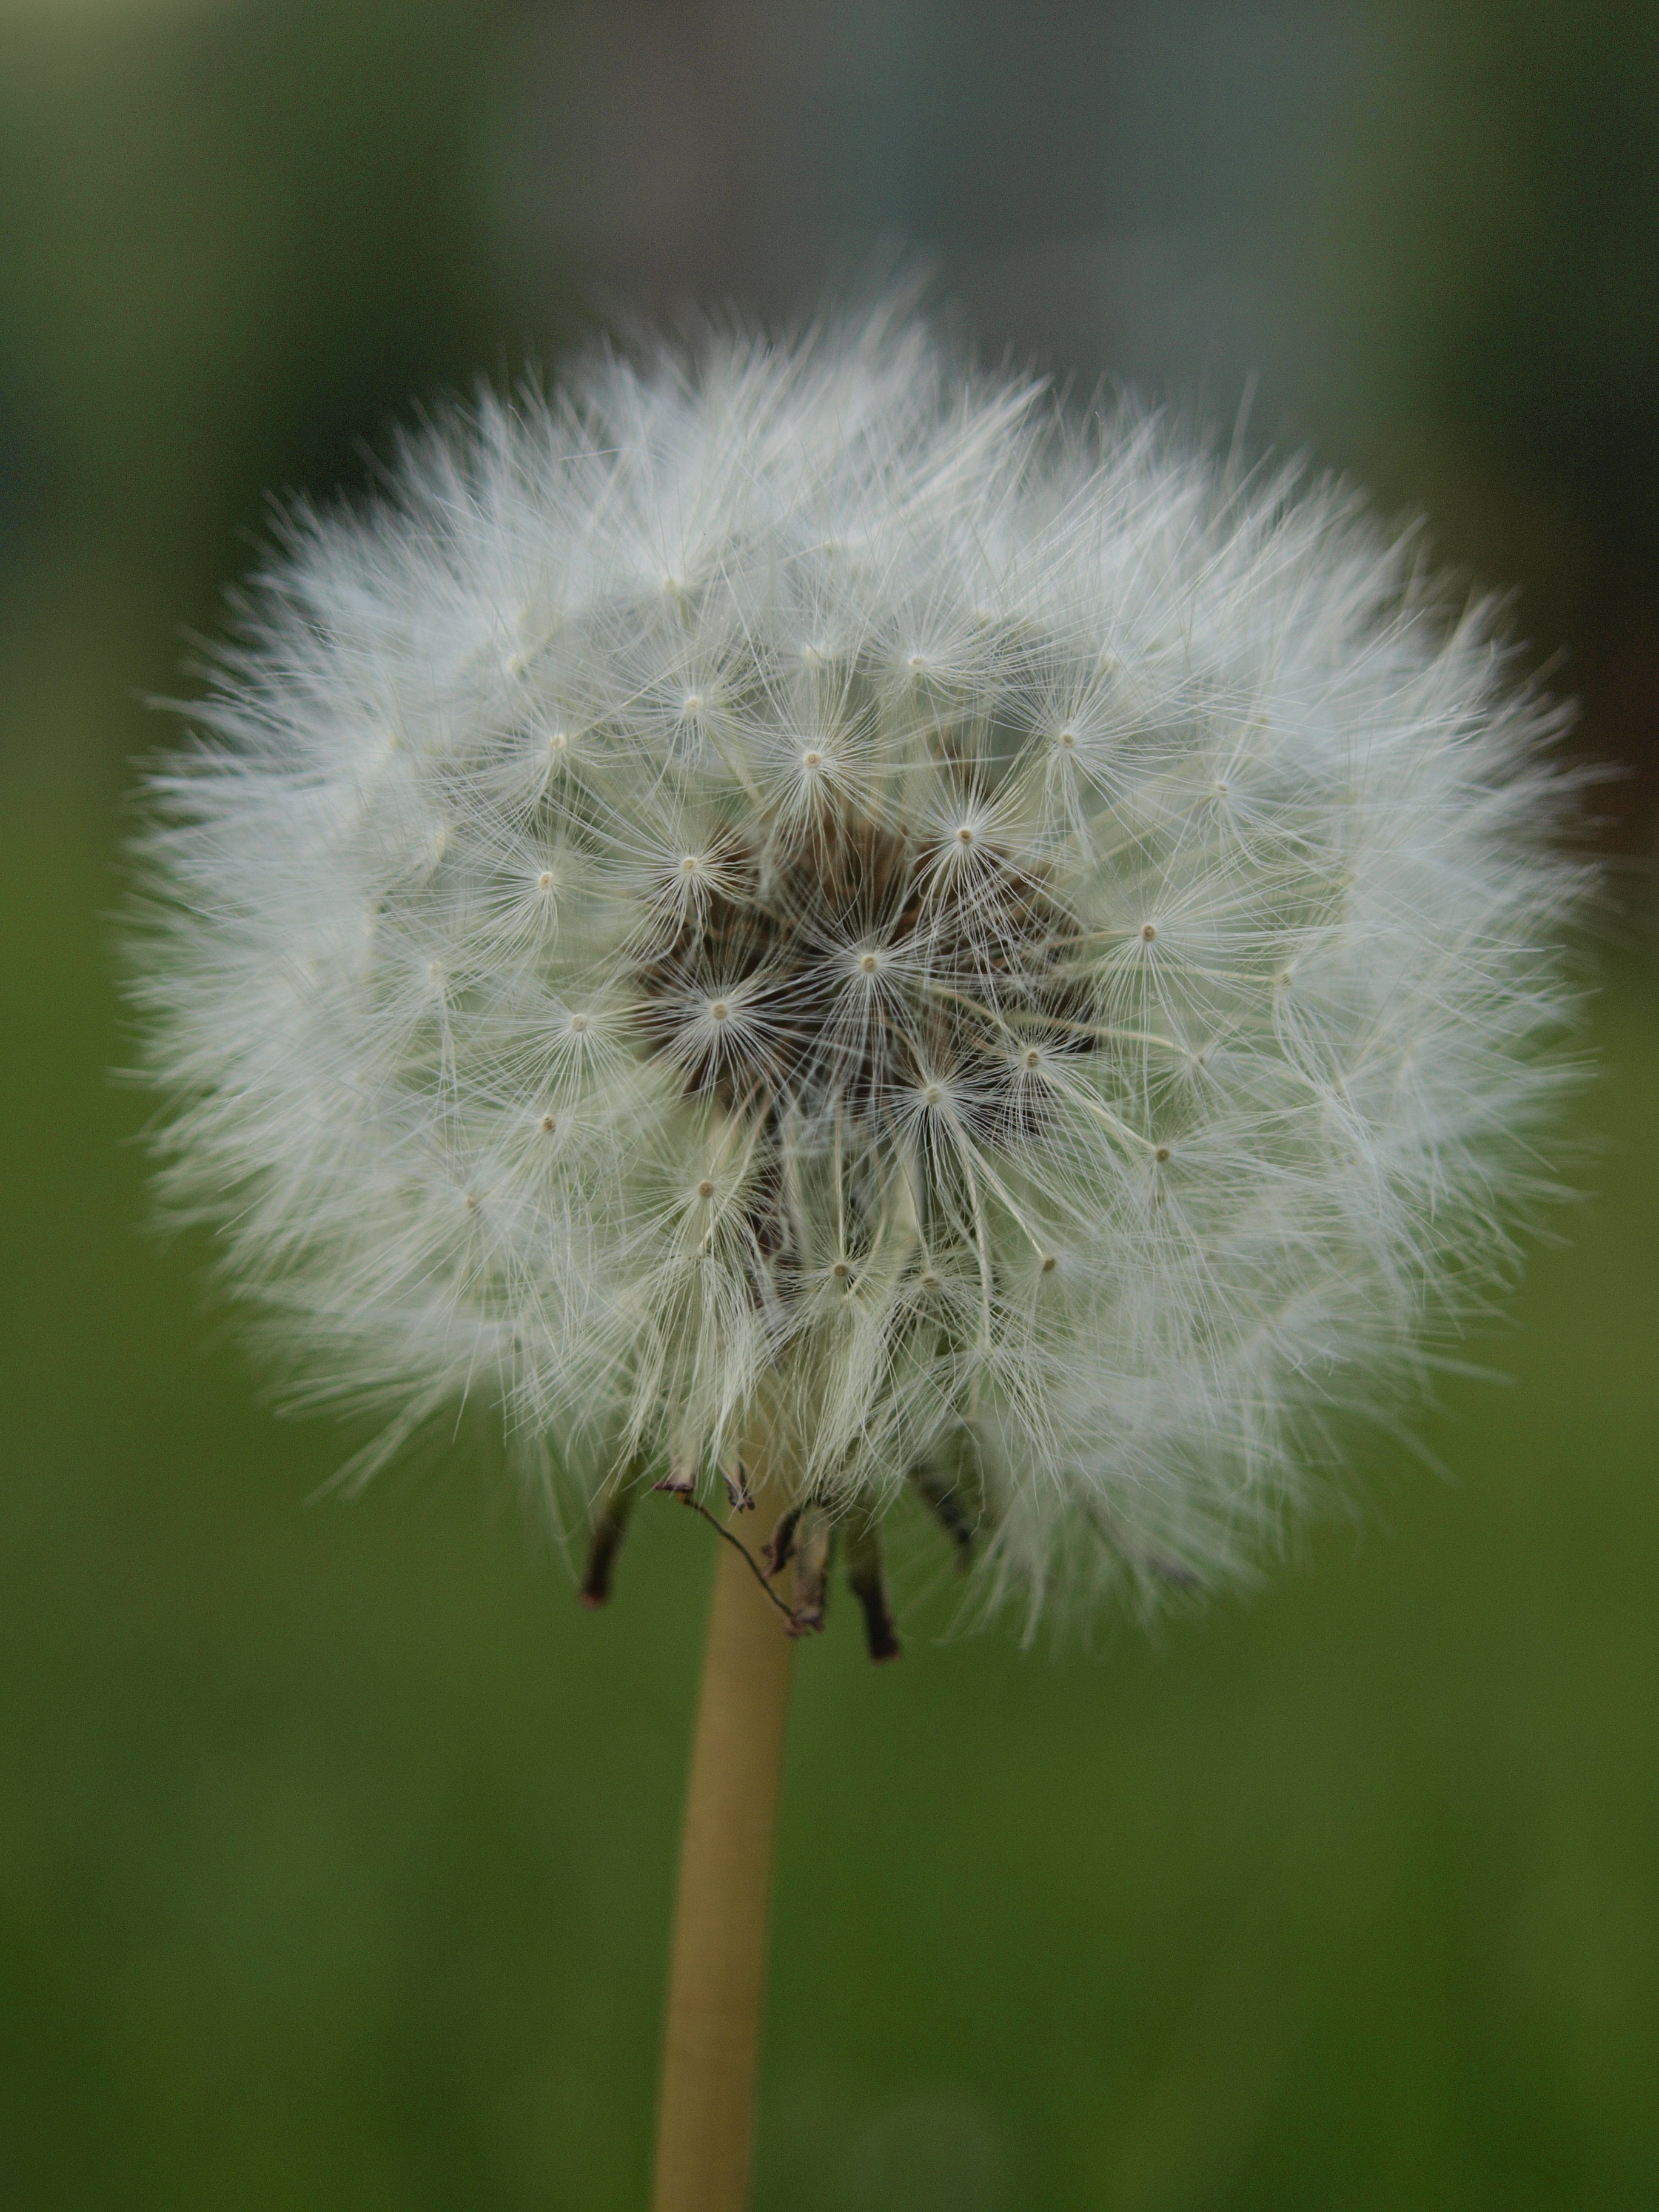
nature, grass, plant, field, photography, dandelion, flower, green, botany, close, flora, wild flower, wildflower, close up, seeds, thistle, macro photography, flowering plant, daisy family, plant stem, land plant